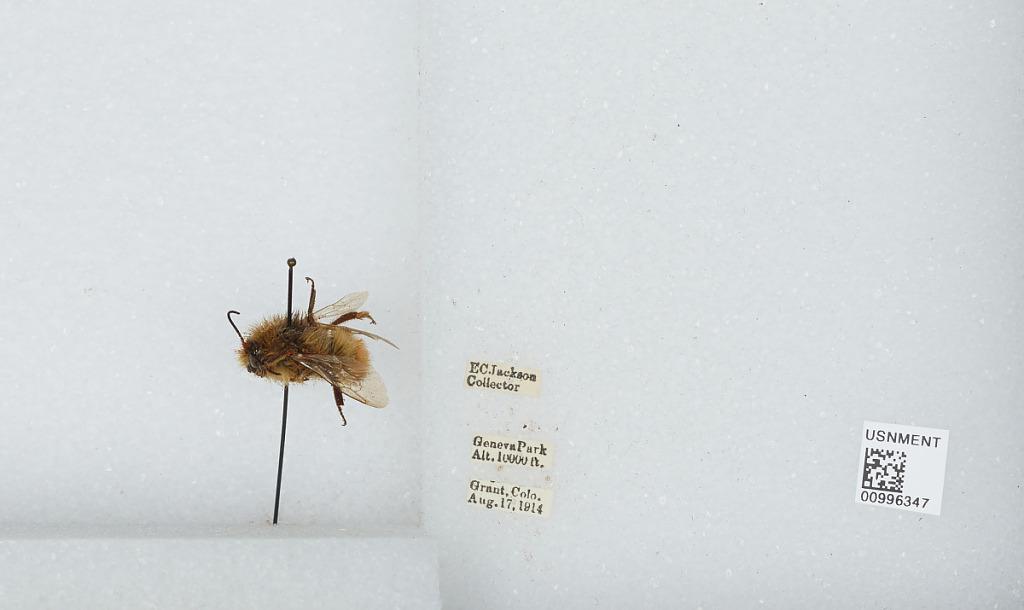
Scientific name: Bombus (Pyrobombus) centralis Cresson
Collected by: E. Jackson
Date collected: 1914-8-17
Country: United States
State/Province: Colorado
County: Park
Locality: Geneva Park, Grant
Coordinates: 39.5178, -105.727